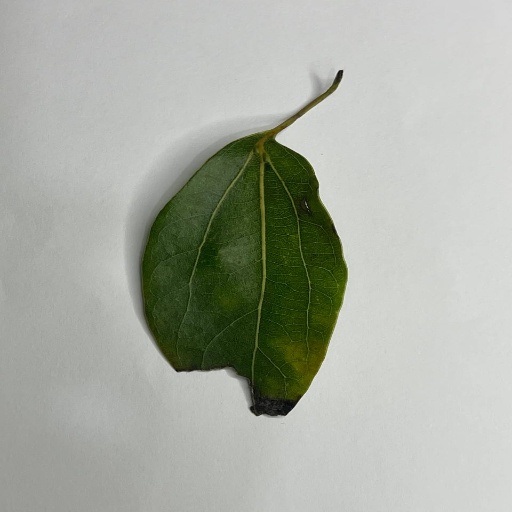
Species: Camphor
Leaf condition: Shot Hole